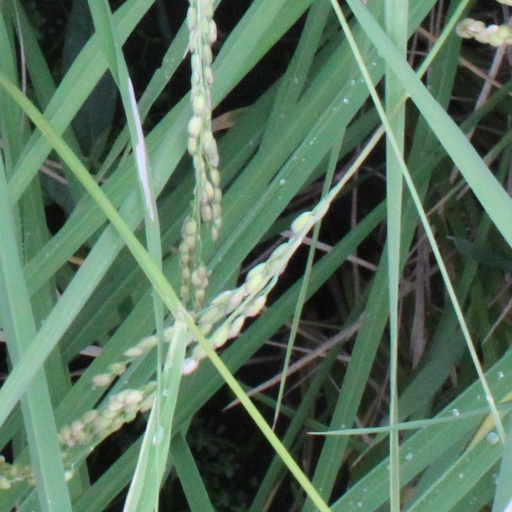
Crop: rice